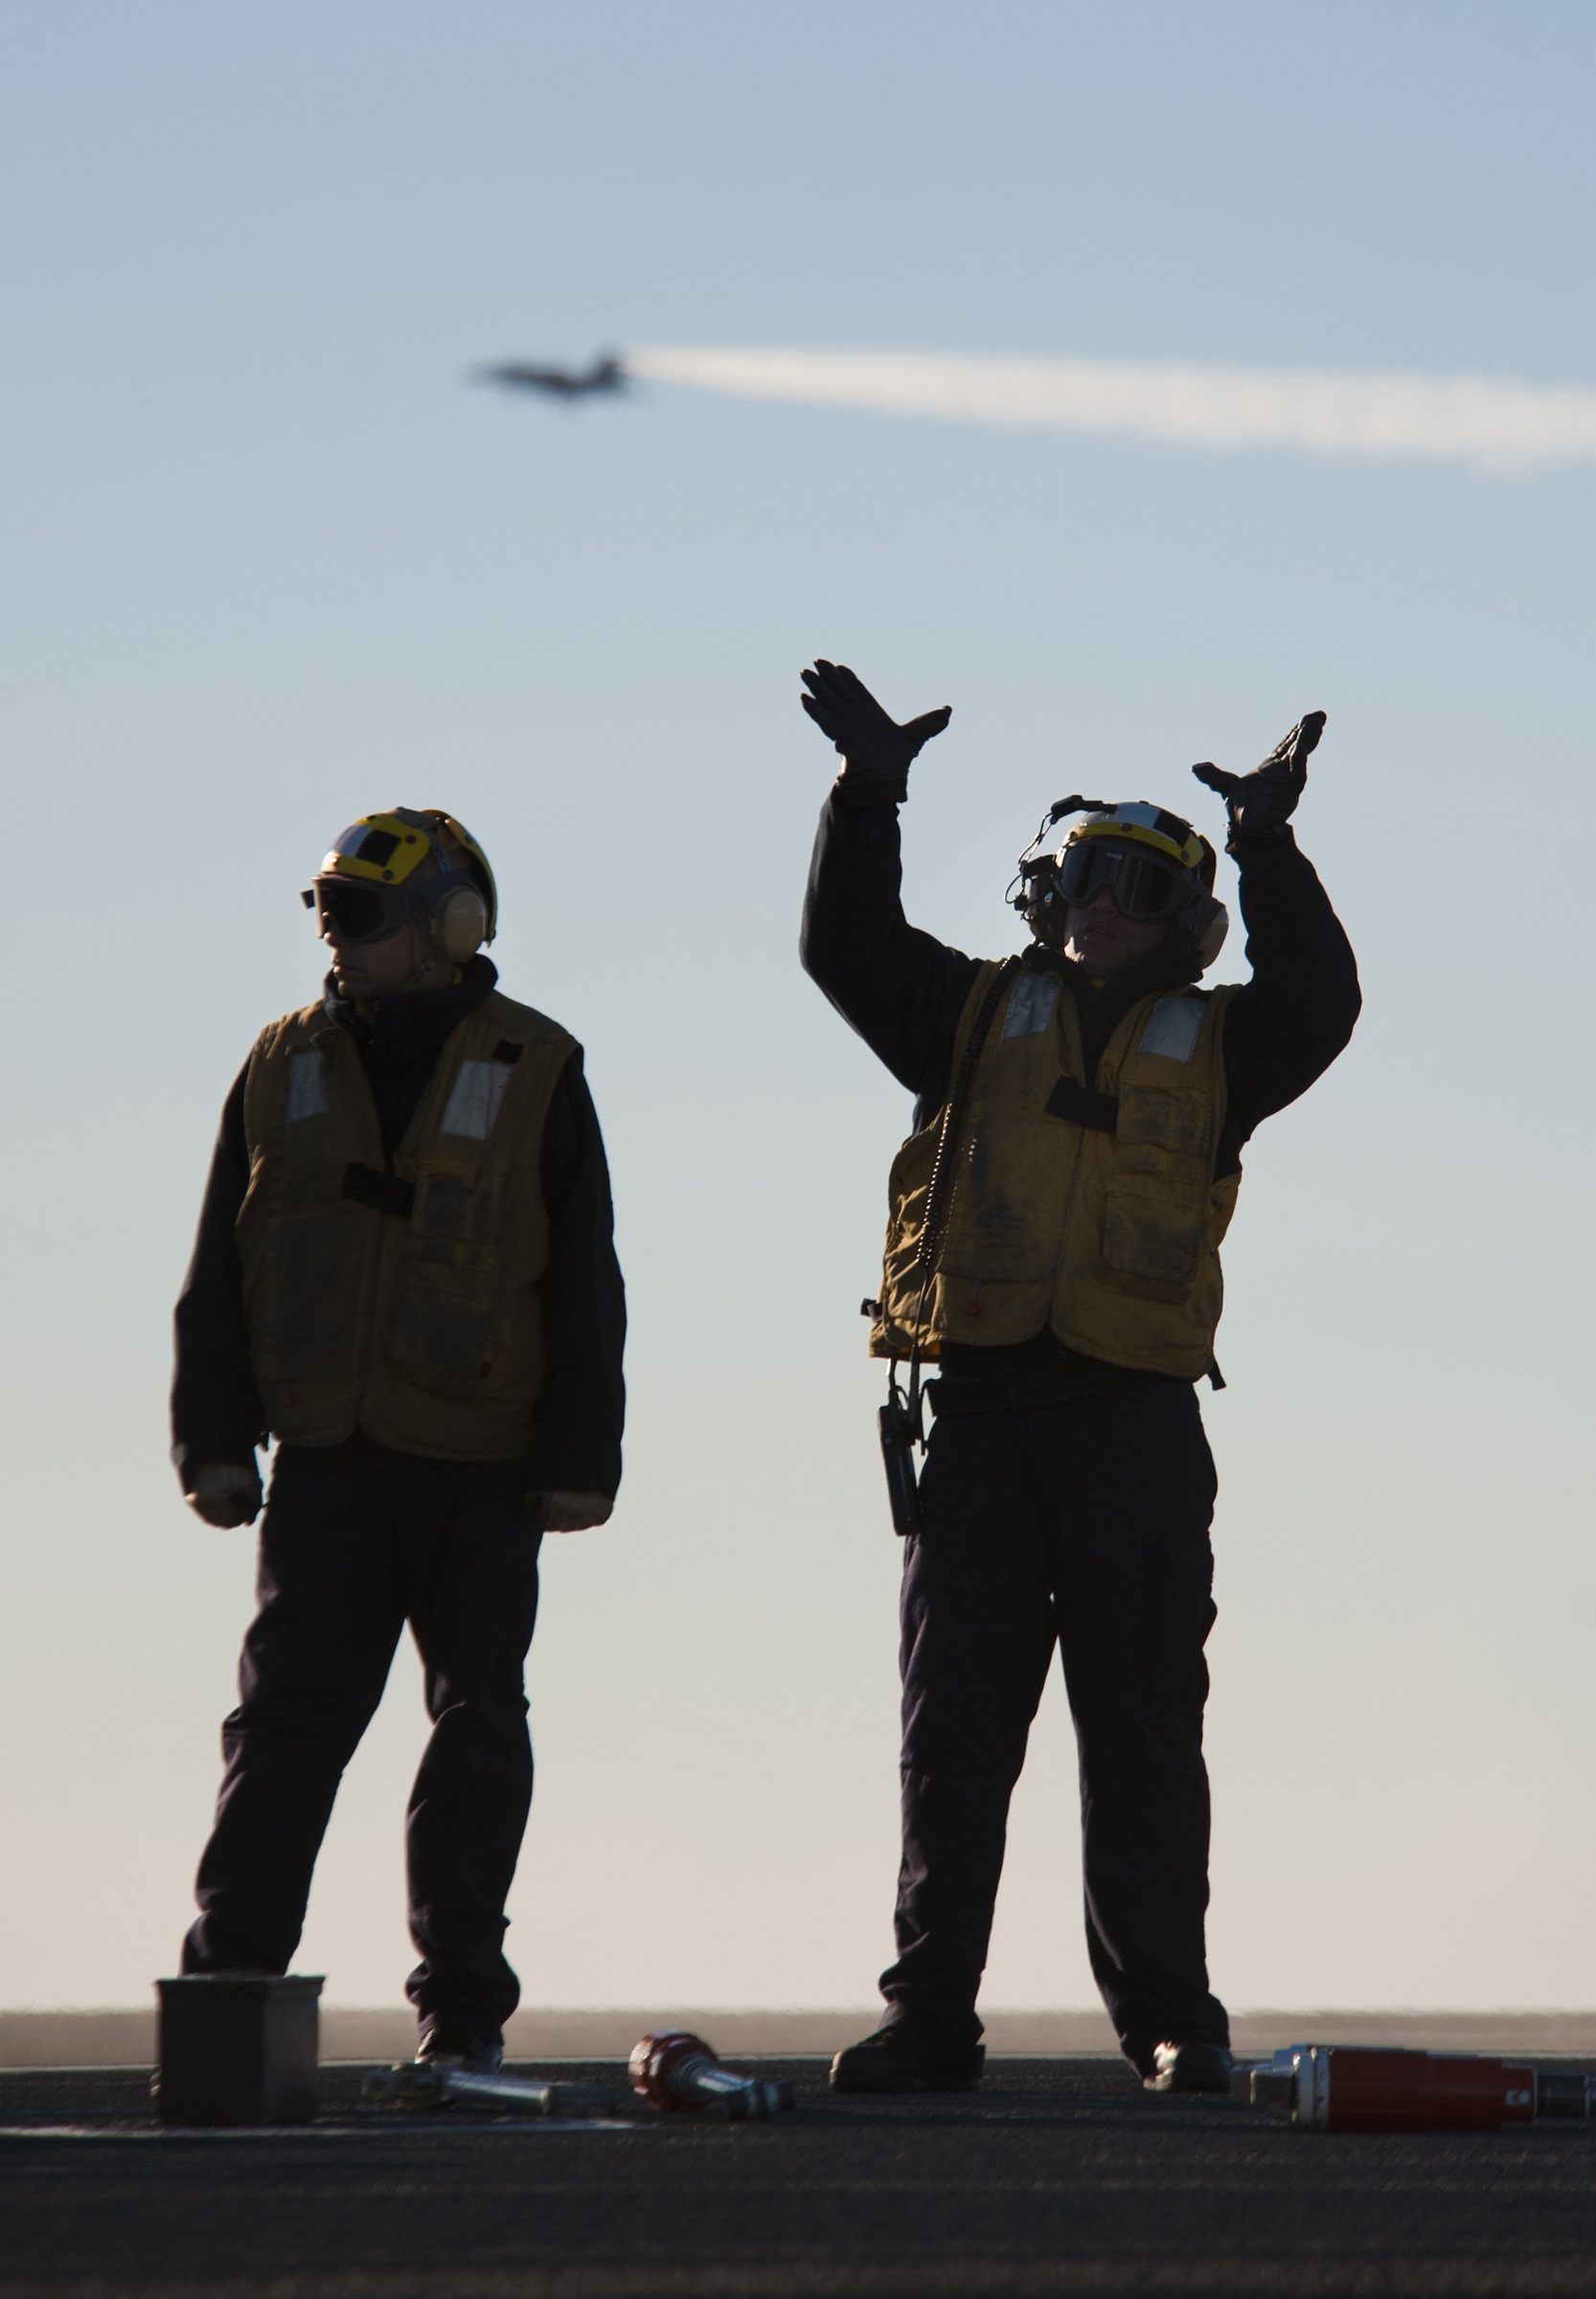
person, people, monument, military, statue, soldier, army, usa, navy, crew, guide, position, air force, aircraft carrier, catapult, atmosphere of earth, aircraft directors, fight jets